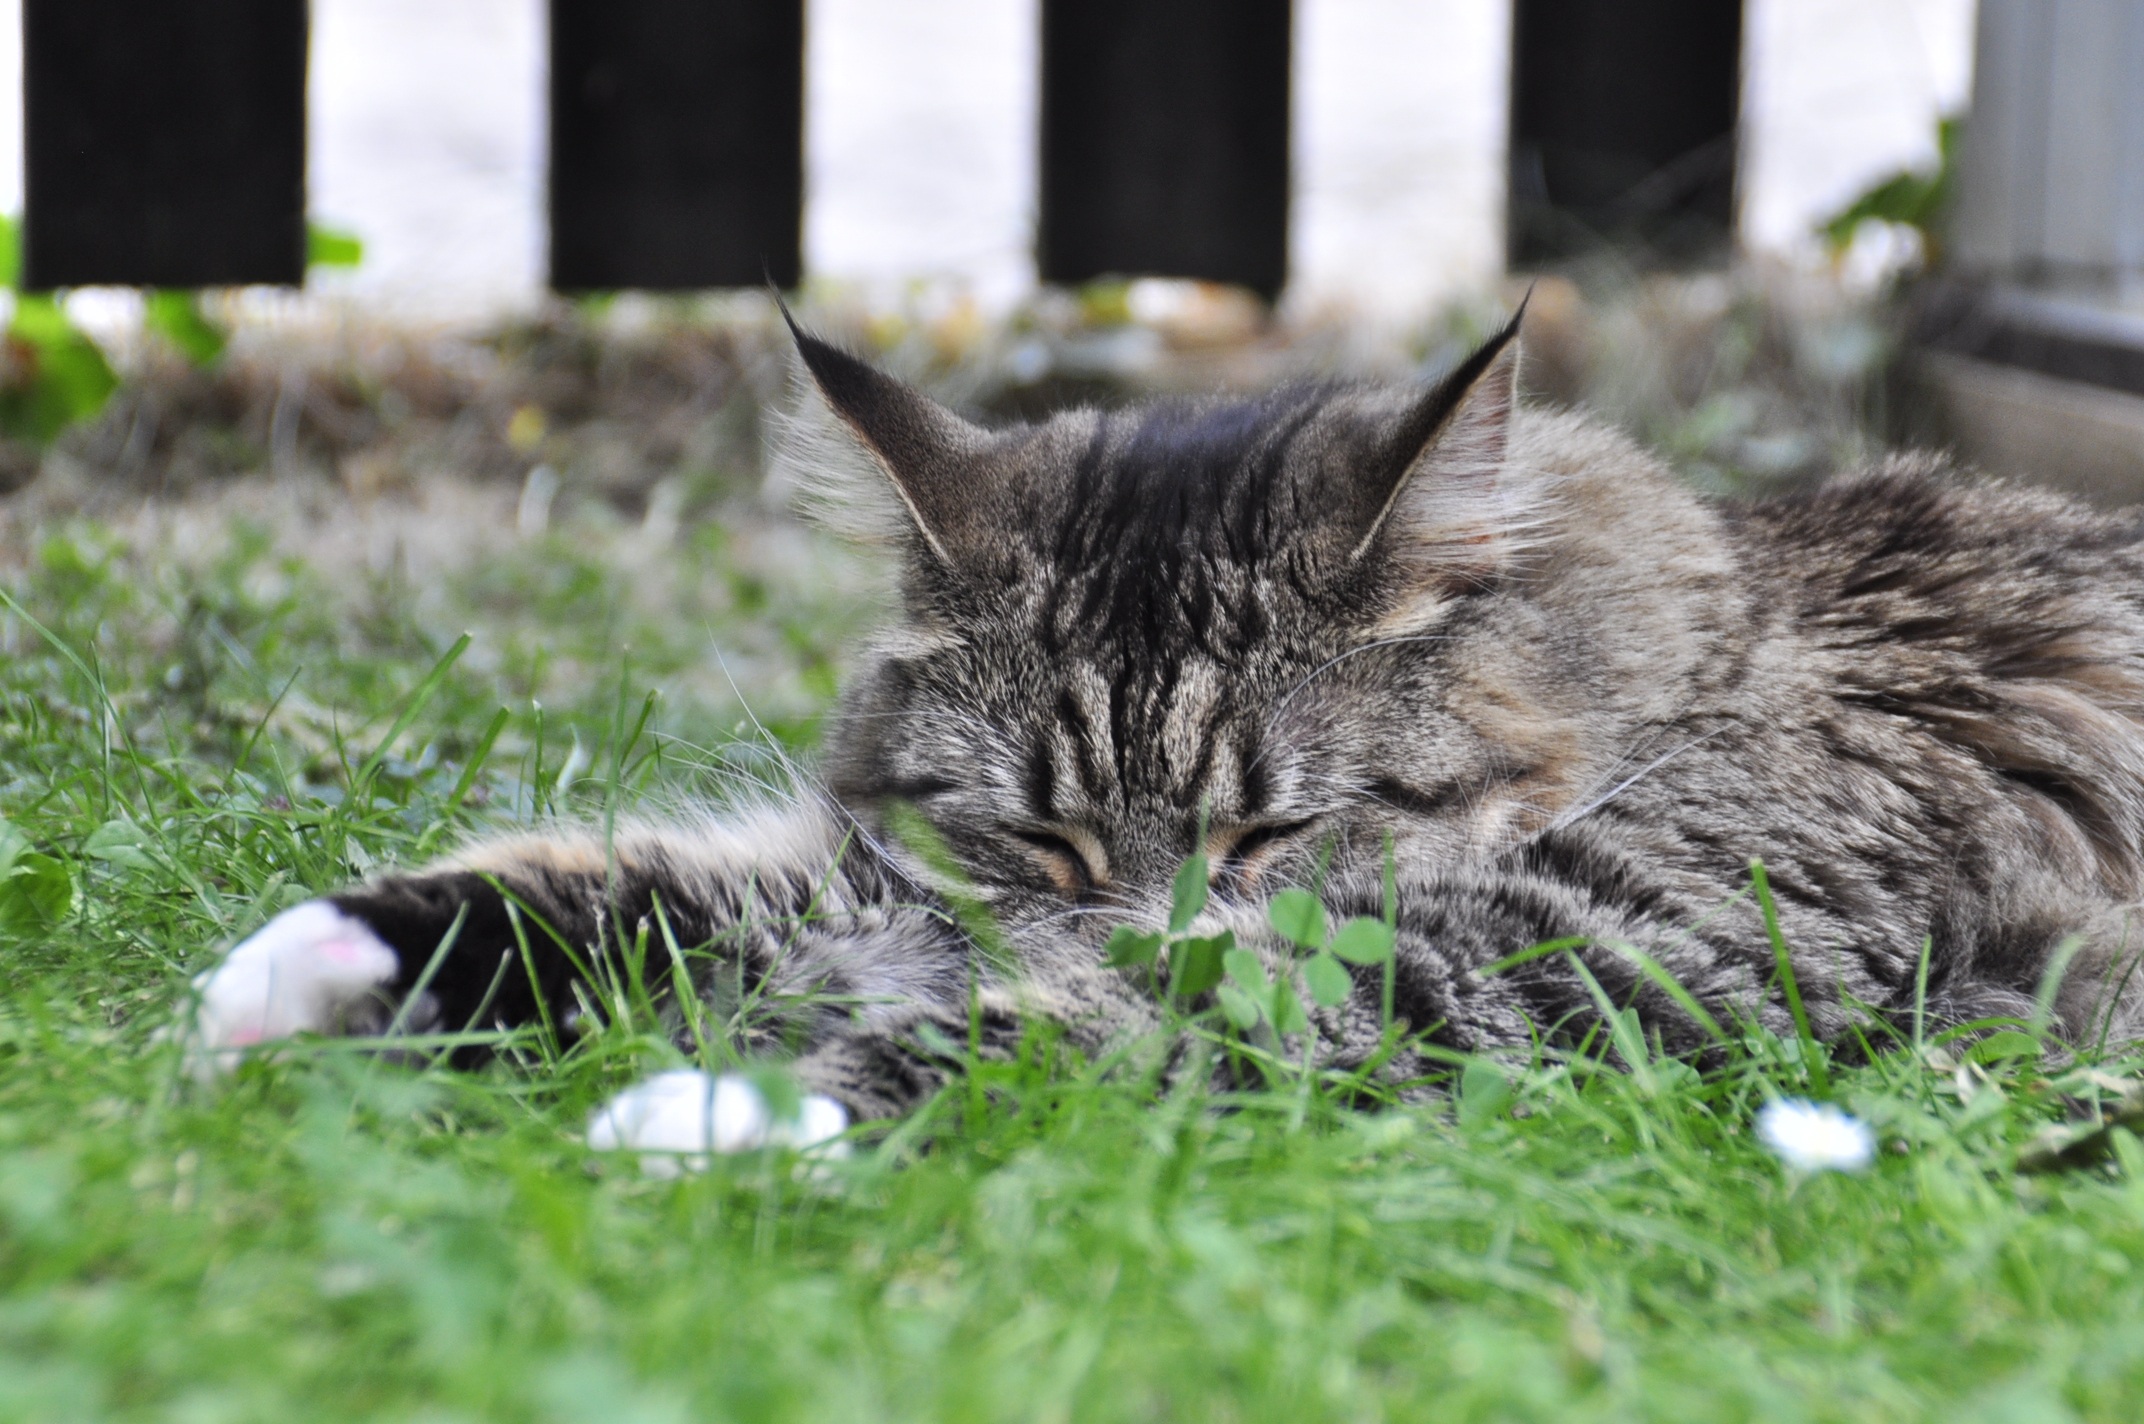
grass, kitten, cat, sleeping, mammal, fauna, whiskers, vertebrate, mackerel, wild cat, small to medium sized cats, cat like mammal